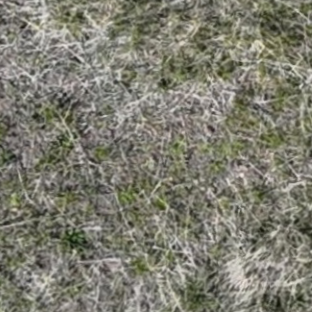
Month: may